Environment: real
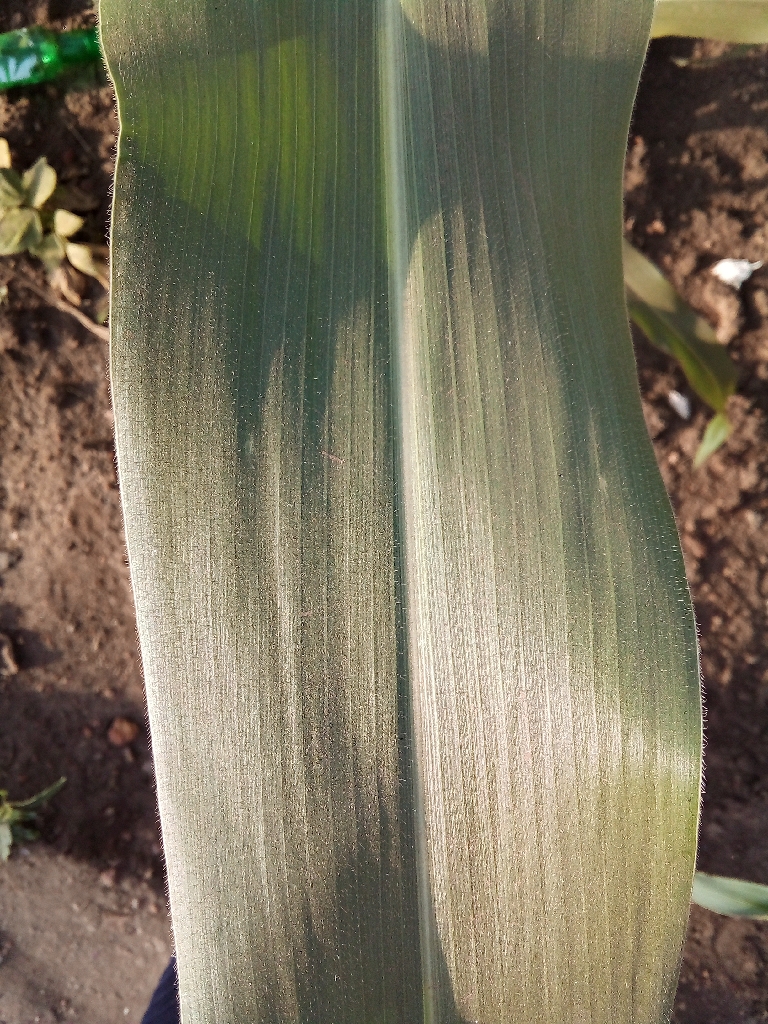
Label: healthy